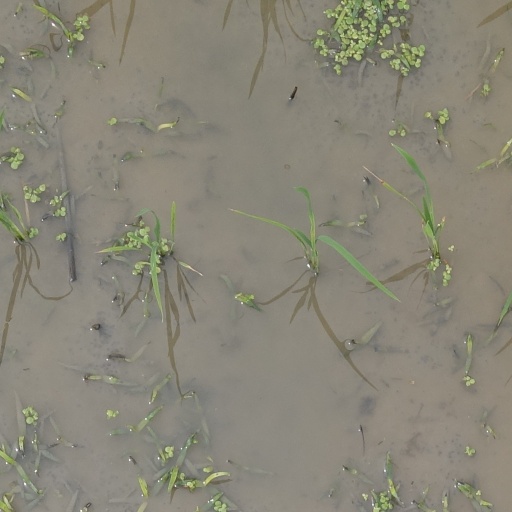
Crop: rice